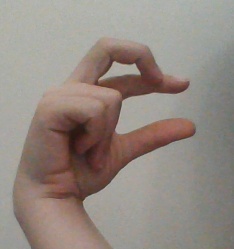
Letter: thal